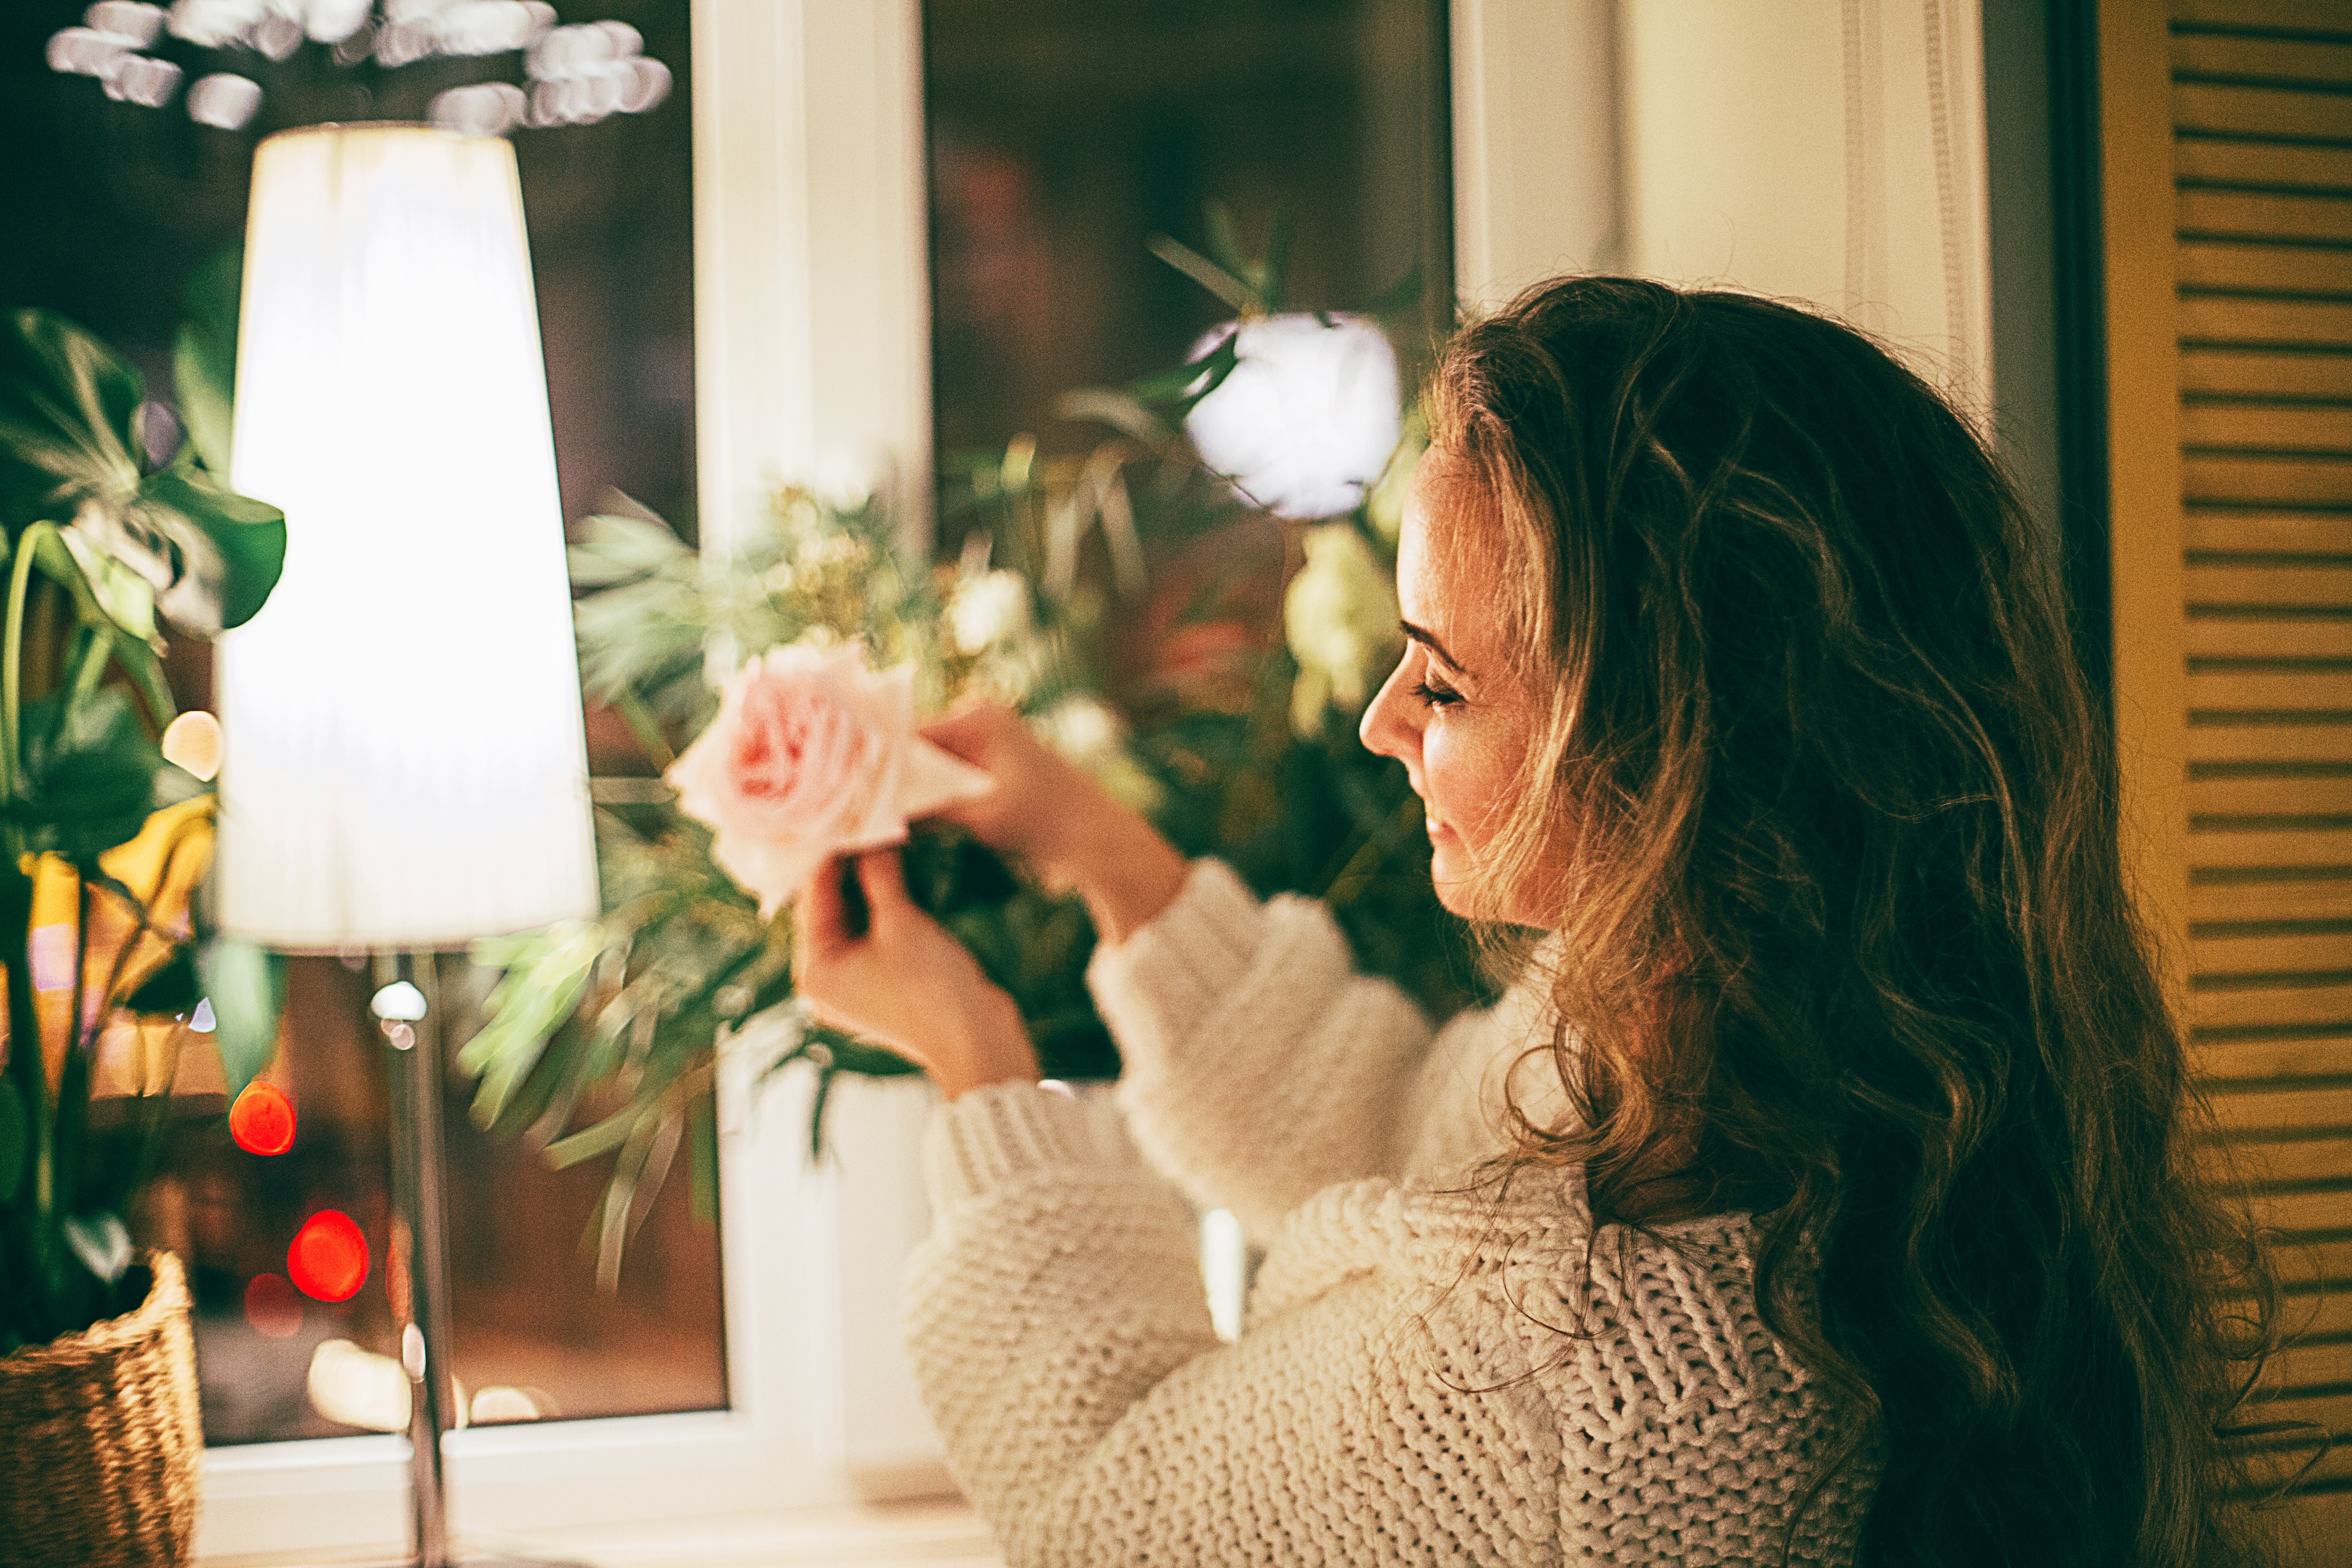
photograph, floral design, flower, flower arranging, plant, floristry, photography, room, brown hair, interior design, window